Tigr (military vehicle)

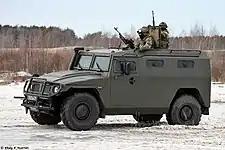
Tigr in service with the 604th Special Purpose Center of Internal troops.

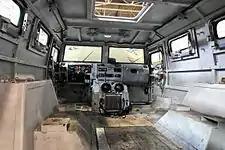
Tigr-M with unfinished interior on the assembly line

The Tigr was first shown at the IDEX exhibition in 2001. Pilot production started in 2004 with 96 vehicles. The Russian Army officially adopted the GAZ-2975 into service at the end of 2006. The vehicle was then officially manufactured in 2007.